182nd Tunnelling Company

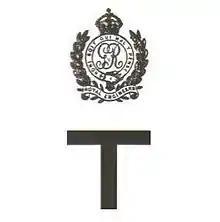

The 182nd Tunnelling Company was one of the tunnelling companies of the Royal Engineers created by the British Army during World War I. The tunnelling units were occupied in offensive and defensive mining involving the placing and maintaining of mines under enemy lines, as well as other underground work such as the construction of deep dugouts for troop accommodation, the digging of subways, saps (a narrow trench dug to approach enemy trenches), cable trenches and underground chambers for signals and medical services.